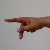
The image shows a hand gesture representing the letter 'P' in Indian Sign Language.